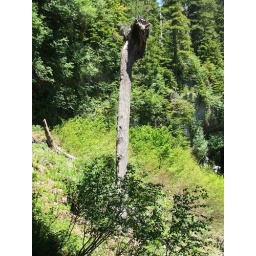
this tree fell from the cliff above and stuck into the ground like this. Pretty crazy!